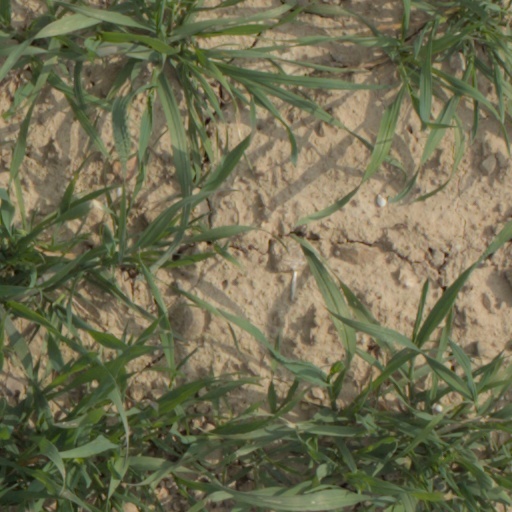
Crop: wheat